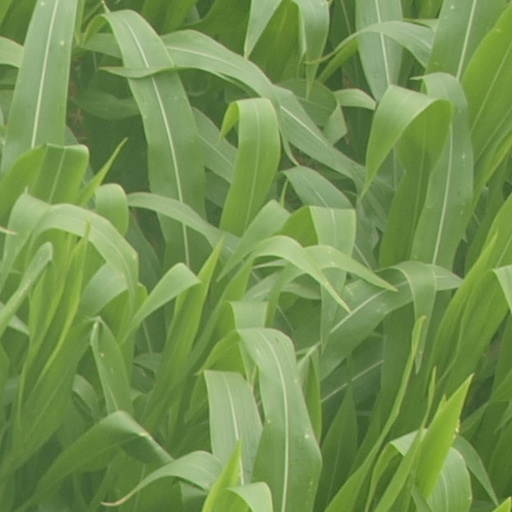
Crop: maize; corn